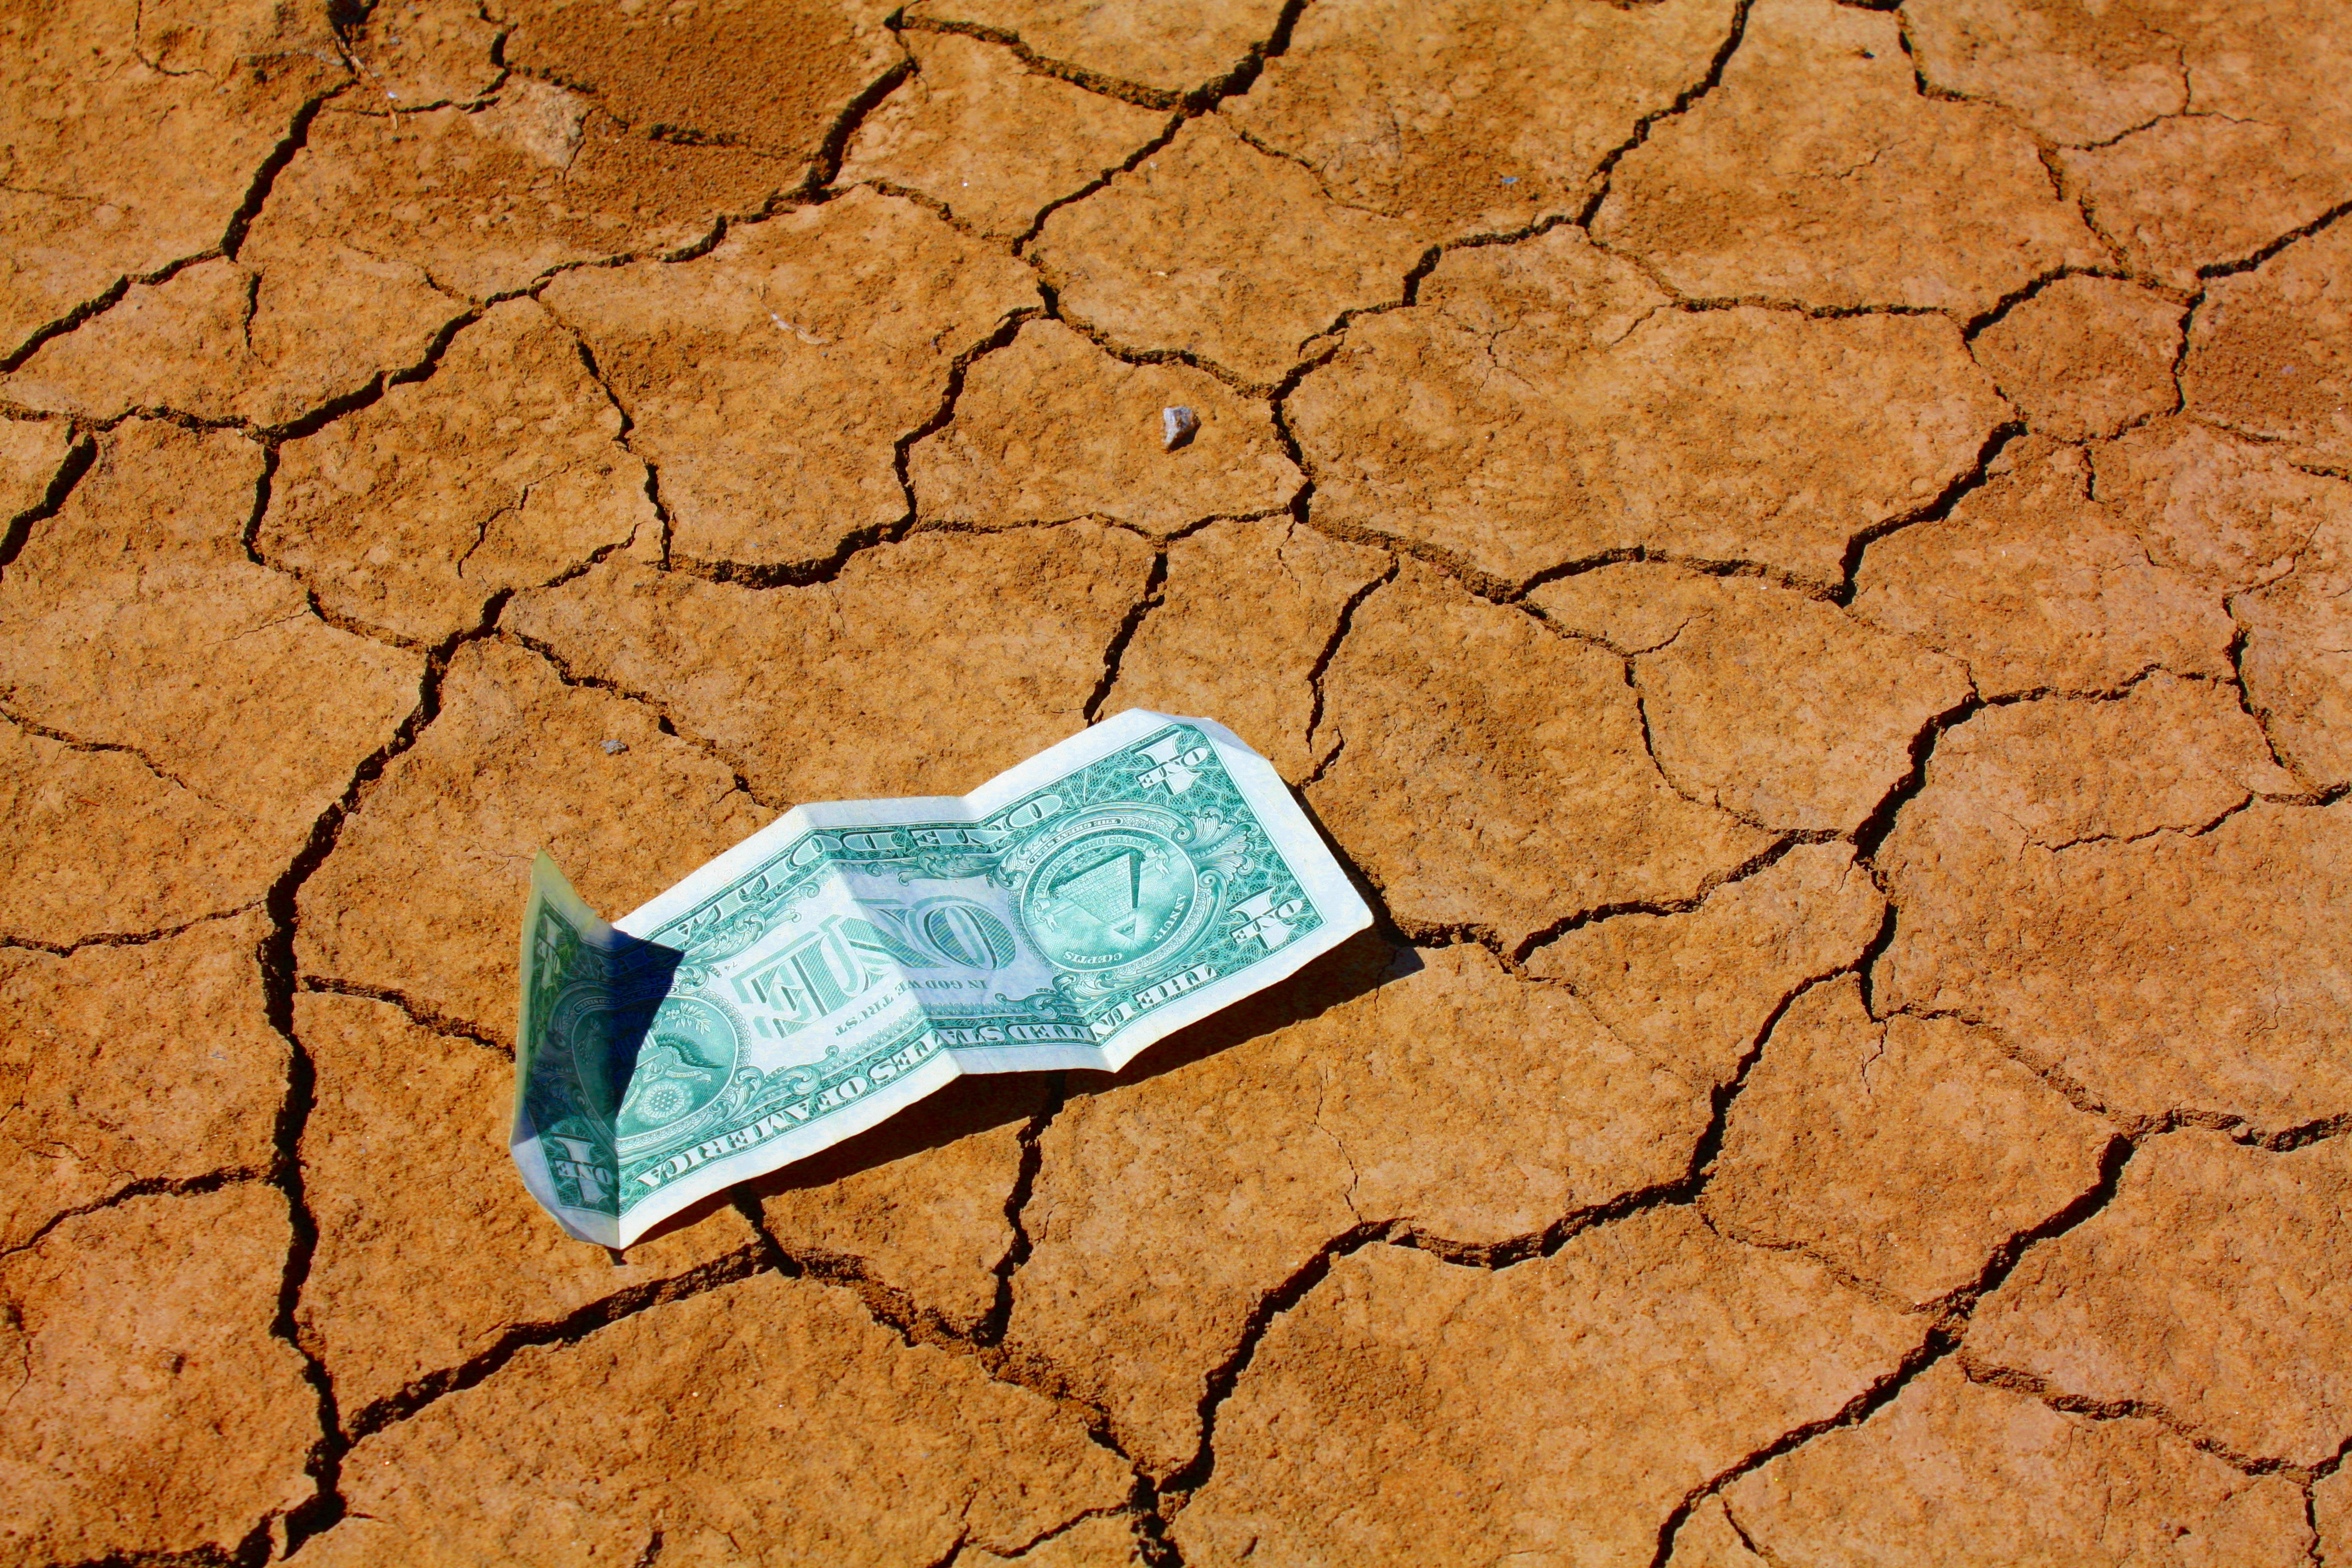
texture, desert, usa, soil, arizona, font, dollar, disaster, drought, flooring